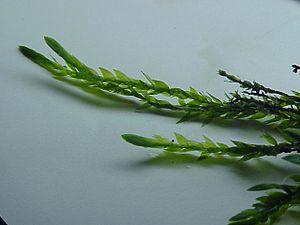
La Fontinale commune, Fontinalis antipyretica, est une mousse aquatique. Elle vit dans les eaux fraîches et de faible courant. Ses feuilles sont vert foncé.